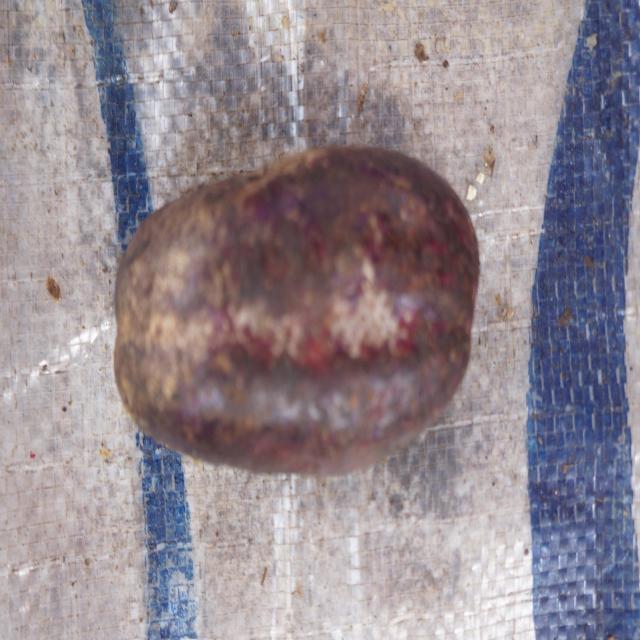
Plum grade: spotted